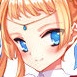
Portrait style: Anime Portrait